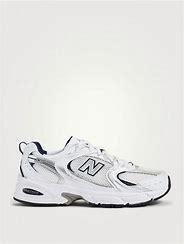
Brand: New
Model: Balance 530